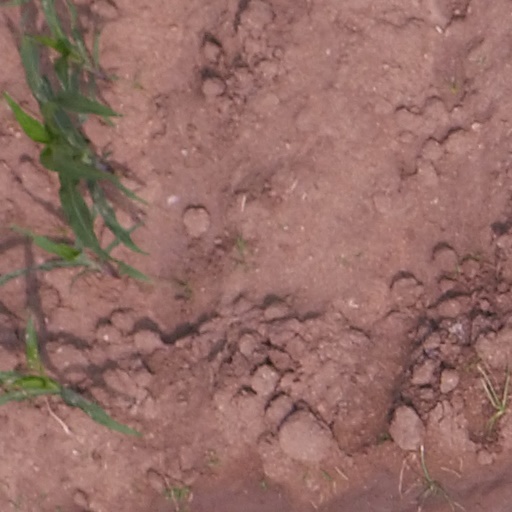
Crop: maize; corn